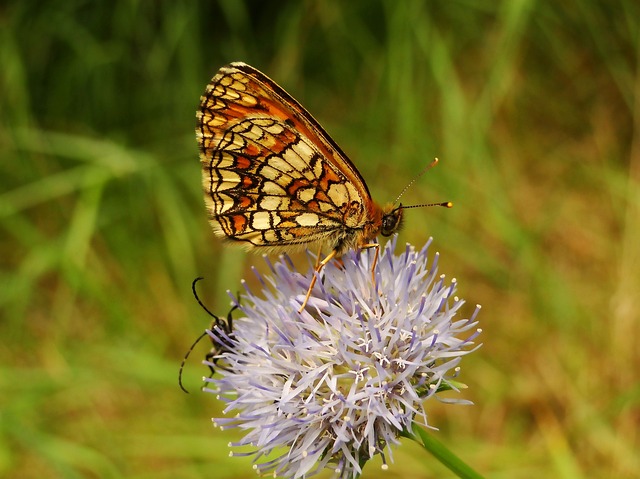
Label: farfalla